Interstate 80 in California

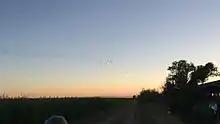
Bats flying from under the Yolo Causeway in Yolo County

This section of I-80 has a top speed of , unlike California's top speed limit of , common in rural freeways. I-80 is a six- to eight-lane freeway with carpool lanes in Fairfield between exit 39A (Red Top Road) and exit 47 (Air Base Parkway).